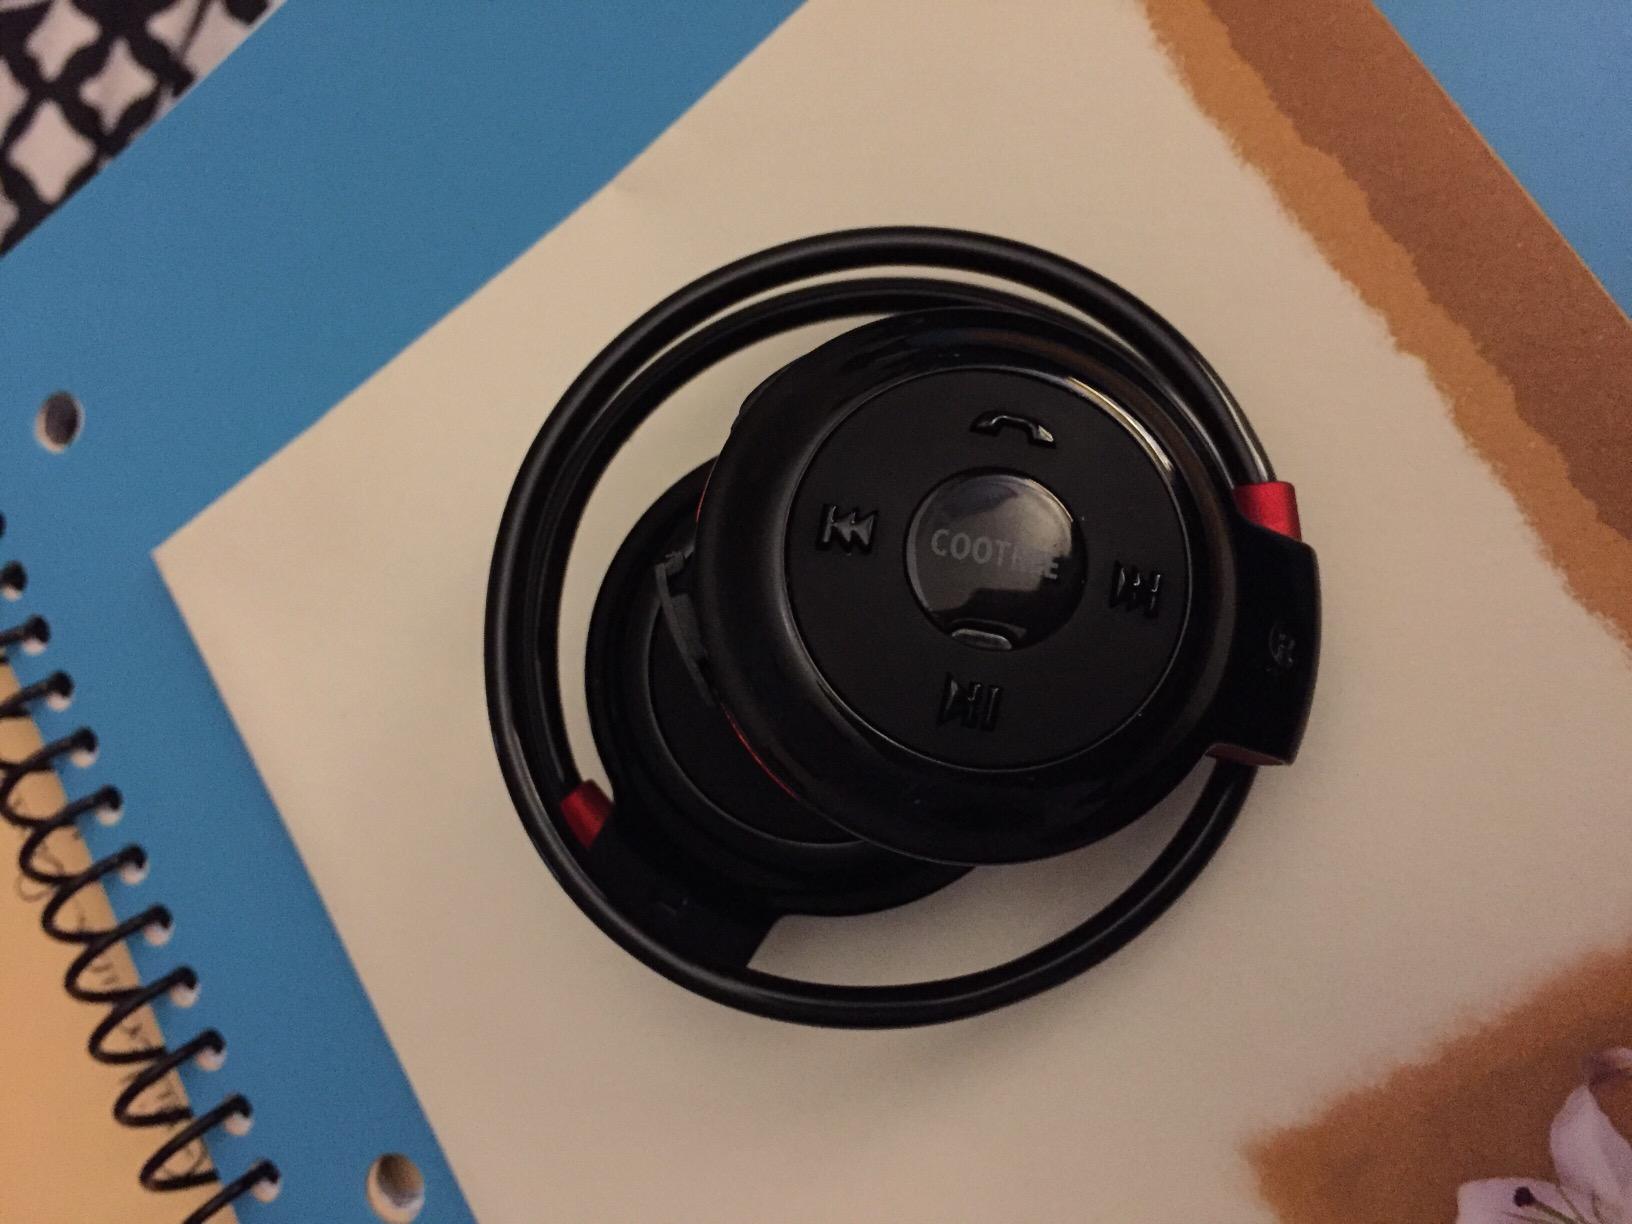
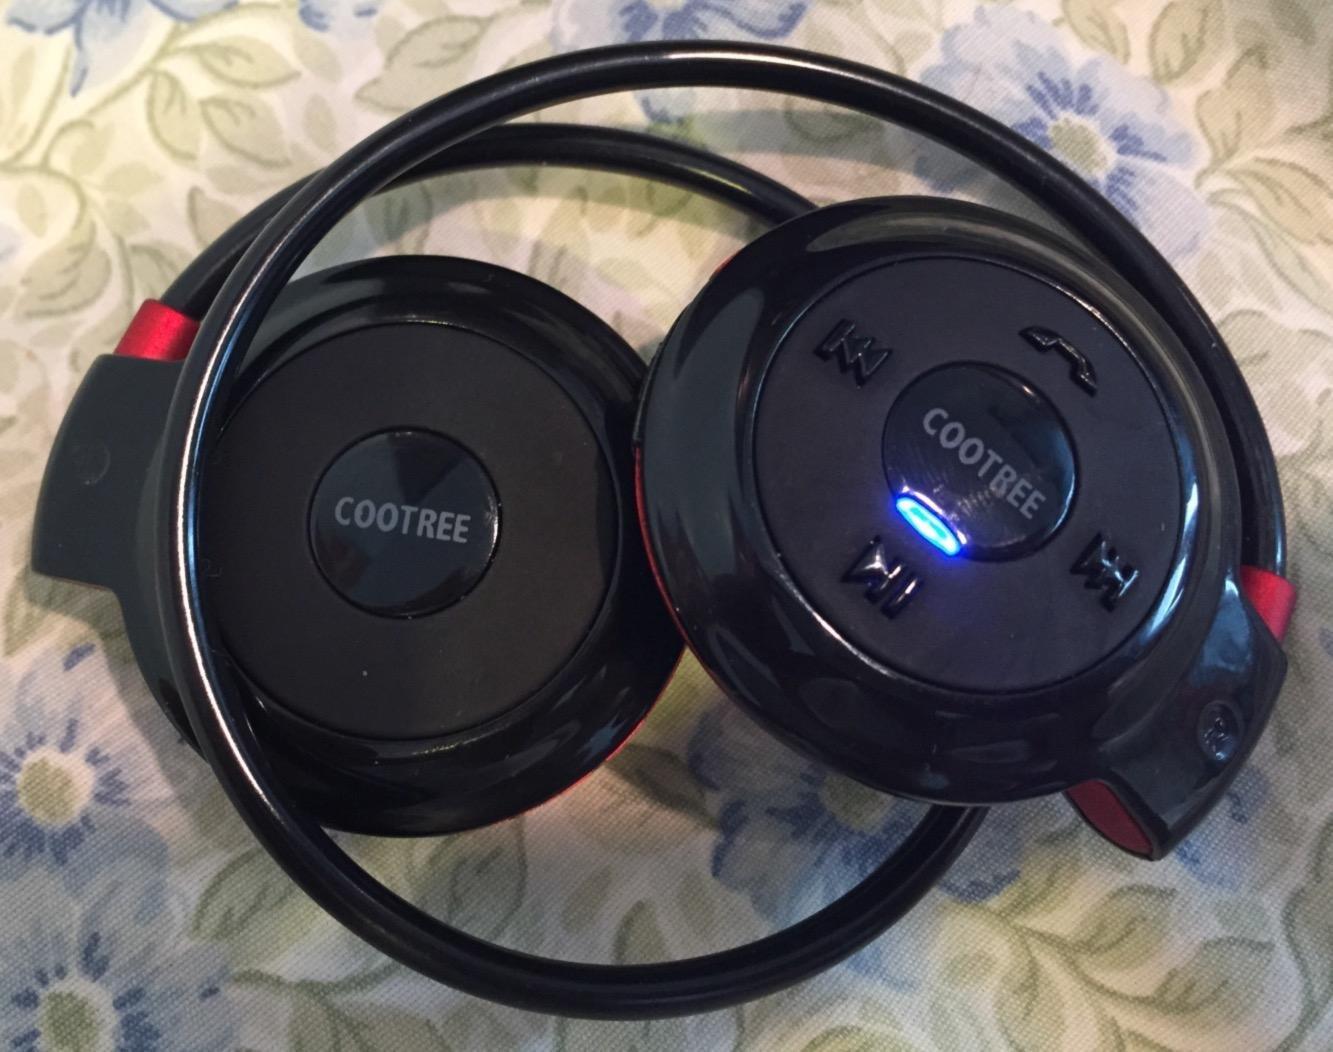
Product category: headphones
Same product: yes